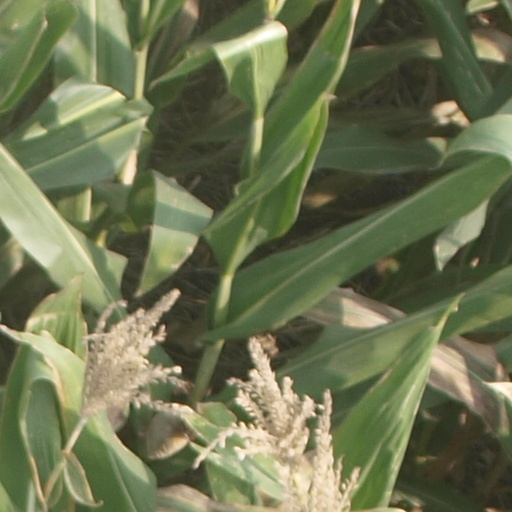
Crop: maize; corn